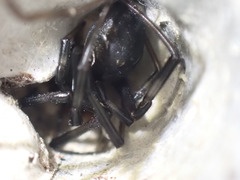
Species: Lactrodectus_hesperus